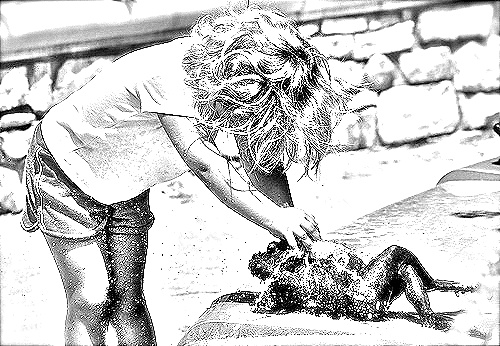
Portrait style: Sketch Portrait